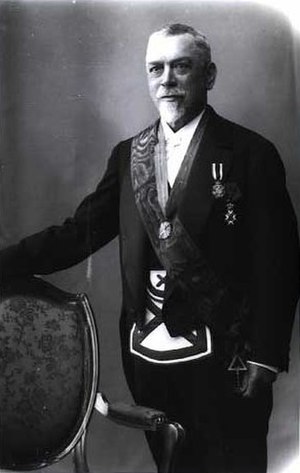
Rudolph Seifert
Rudolph Seifert